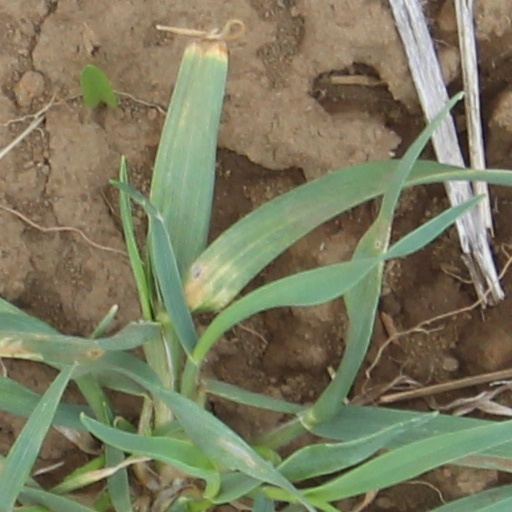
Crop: wheat